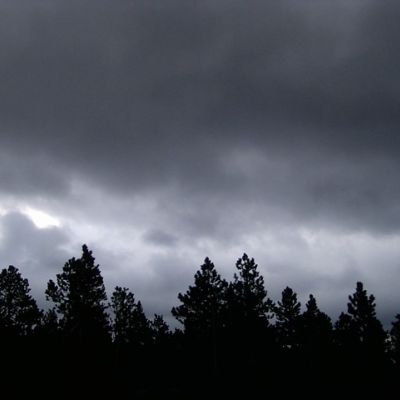
Cloud type: Nimbostratus (Ns)